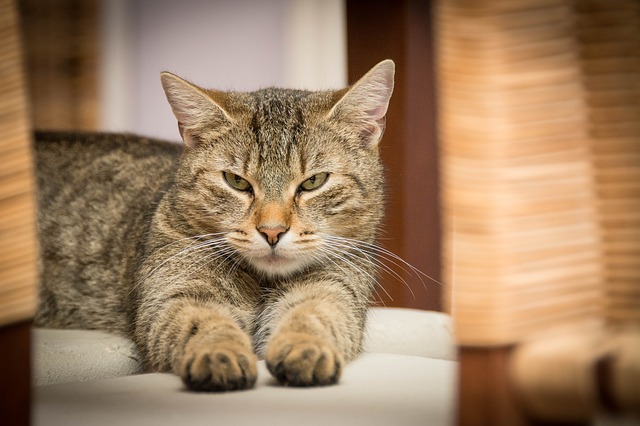
Label: gatto